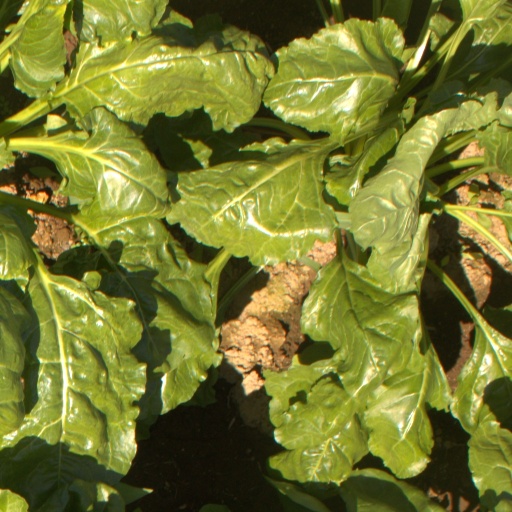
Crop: sugar beet